Summer XO

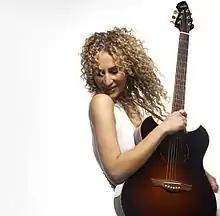
Summer XO with one of her Wechter Pathmaker guitars

Summer Esso, known professionally as Summer XO (born August 12, 1978) is a Los Angeles–based American singer-songwriter who plays guitar, piano, and ukulele. Though not her primary focus, she is also a visual artist who creates poster-size pastel drawings of abstract emotive female faces.